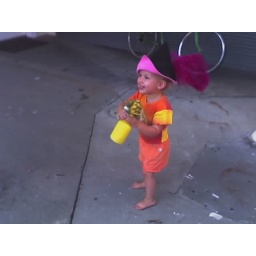
margaret in pink pirate hat